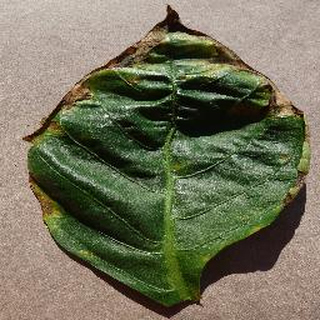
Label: bell_pepper_bacterial_spot